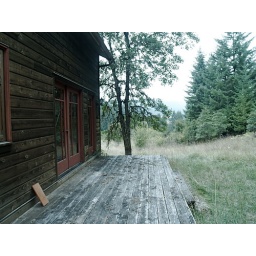
This is where I saw the mountain lion from, near the trees on the right. Scary beautiful.